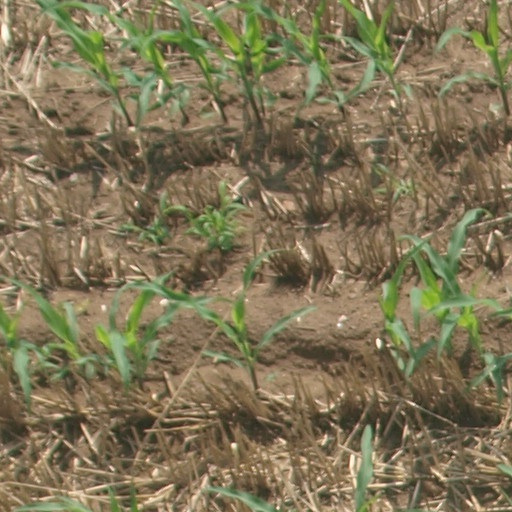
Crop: maize; corn